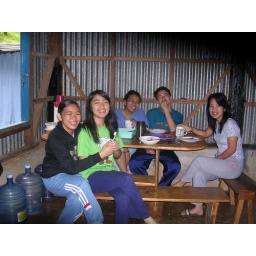
the lady in white shirt is my instructor. the others were my classmates.